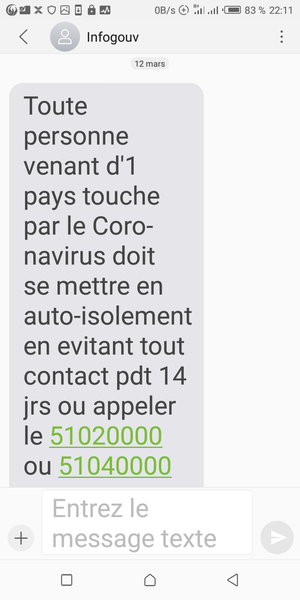
Message d'alerte contre le COVID-19 au Bénin pour signaler toute personne venant de l’étranger
La pandémie de Covid-19 est une crise sanitaire majeure provoquée par une maladie infectieuse émergente apparue fin 2019 en Chine continentale, la maladie à coronavirus 2019, dont l'agent pathogène est le SARS-CoV-2. Ce virus est à l'origine d'une pandémie, déclarée le 11 mars 2020 par l'Organisation mondiale de la santé. Au Bénin, les premiers cas sont détectés à partir du 16 mars 2020. Le premier cas confirmé est un burkinabé âgé de 49 ans, rentré sur le territoire béninois le 12 mars 2020.